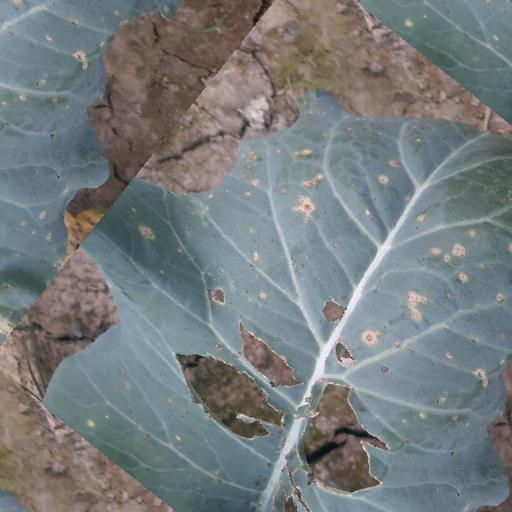
Label: Black Rot